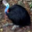
Label: bird